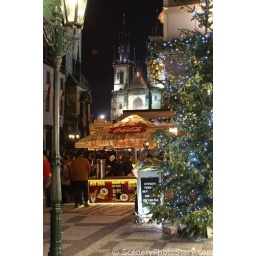
A Christmas tree, a street lamp and plenty of lights seen toward the old square in Prague.